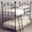
Label: bed